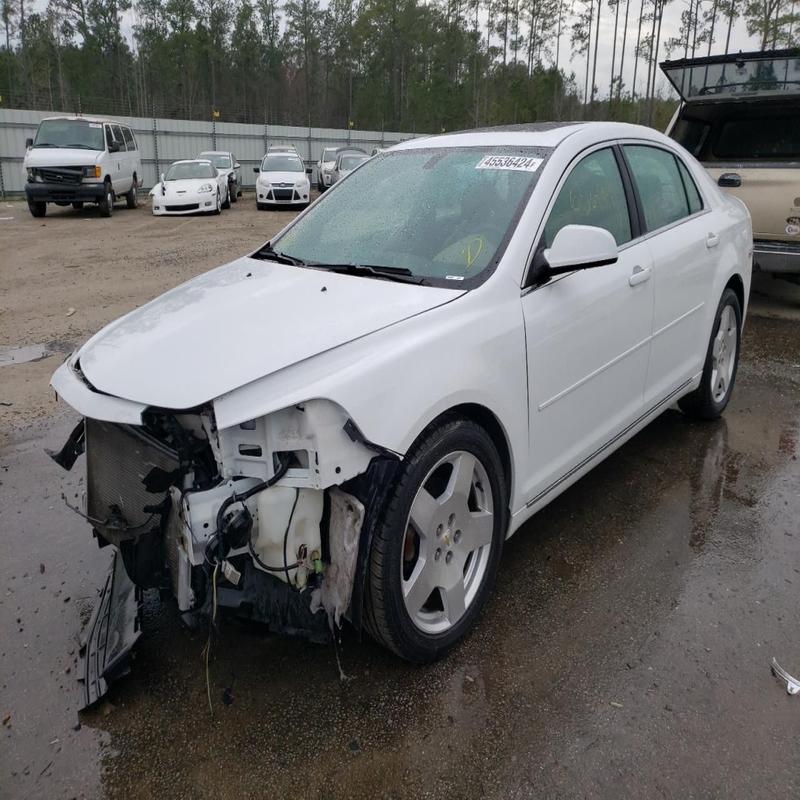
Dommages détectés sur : pare-choc avant, feu avant droit, feu avant gauche, capot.
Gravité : majeur